Voluntary Disclosure of Income Scheme

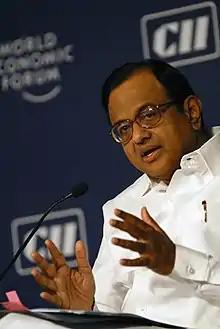
Palaniappan Chidambaram, then Union Finance Minister

VDIS granted income-tax defaulters indefinite immunity from prosecution under the Foreign Exchange Regulation Act, 1973, the Income Tax Act, 1961, the Wealth Tax Act, 1957, and the Companies Act, 1956 in exchange for self-valuation and disclosure of income and assets. The Comptroller and Auditor General of India condemned the scheme in his report as abusive and a fraud on the genuine taxpayers of the country.